Planet M.U.L.E.

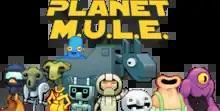

Planet M.U.L.E. is an online multiplayer strategy game by Swedish studio Turborilla. It is a remake of the 1983 video game "M.U.L.E."